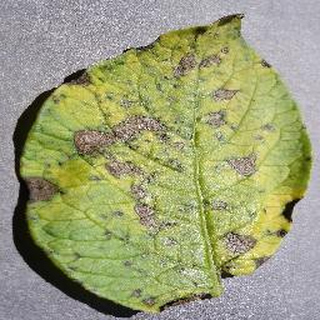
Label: potato_early_blight